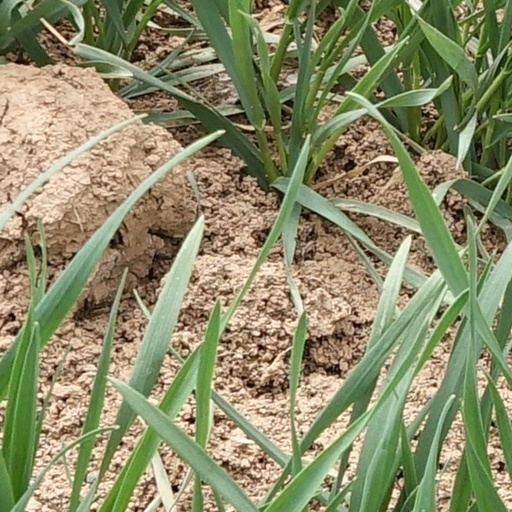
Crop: wheat